Ali Pasha of Yanina

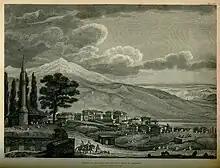
"Serais of Ali Pasha and his two sons in Joannina" in 1813, drawn by Charles Robert Cockerell, published in 1820 by Thomas Smart Hughes.

Ali Pasha secured his position by establishing relationships with influential people and rewarding his supporters and allies. He was soon appointed to the post of "Dervendji-Pasha", and he began to further consolidate his power in Epirus. He married his sons to the daughters of Ibrahim Pasha in Berat in order to secure their alliance as well as the borders of his Pashalik.